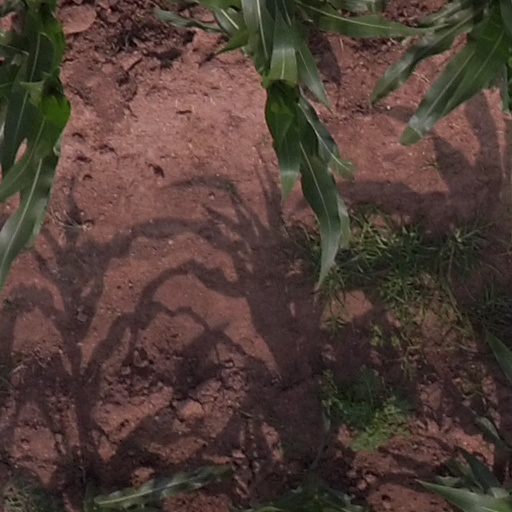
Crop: maize; corn